Largehead hairtail

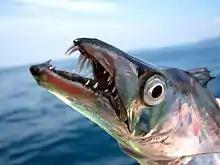
Head showing the long and pointed teeth of this predatory fish

Additional studies are required on the possible separation and nomenclature of the Indo-Pacific populations. Based on studies of mtDNA, which however lacked any samples from the southern parts of the Pacific and Indian Oceans, there are three species in the Indo-Pacific: "T. japonicus" (marginal in the region, see range above), "T. lepturus" (West Pacific and Eastern Indian Ocean; the species also found in the Atlantic) and the final preliminarily referred to as "Trichiurus" sp. 2 (Indian Ocean, and East and South China Seas). It is likely that "Trichiurus" sp. 2 equals "T. nanhaiensis". The names "T. coxii" and "T. haumela" have been used for the populations off Australia and in the Indo-Pacific, respectively, but firm evidence supporting their validity as species is lacking.